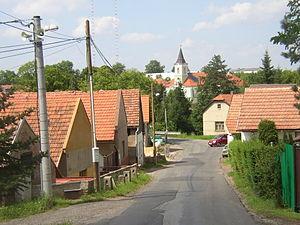
Kšely est une commune du district de Kolín, dans la région de Bohême-Centrale, en République tchèque. Sa population s'élevait à 228 habitants en 2020.